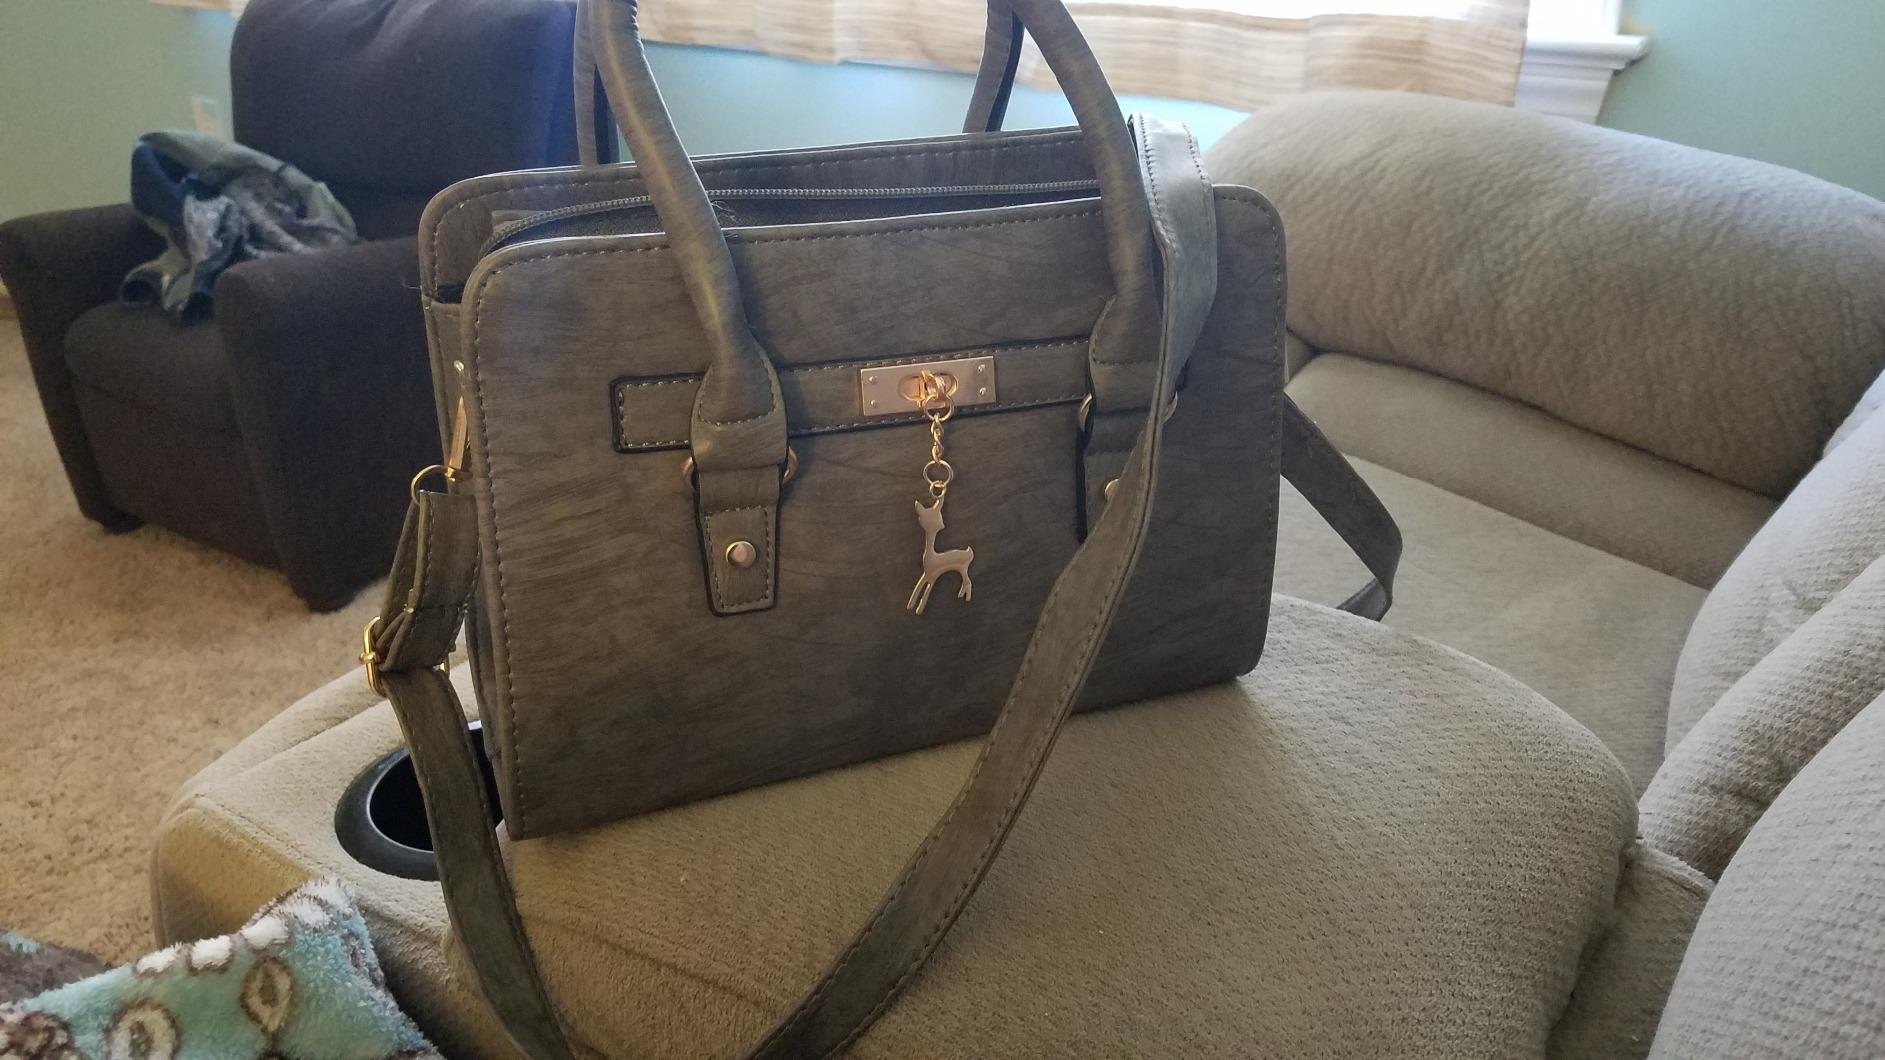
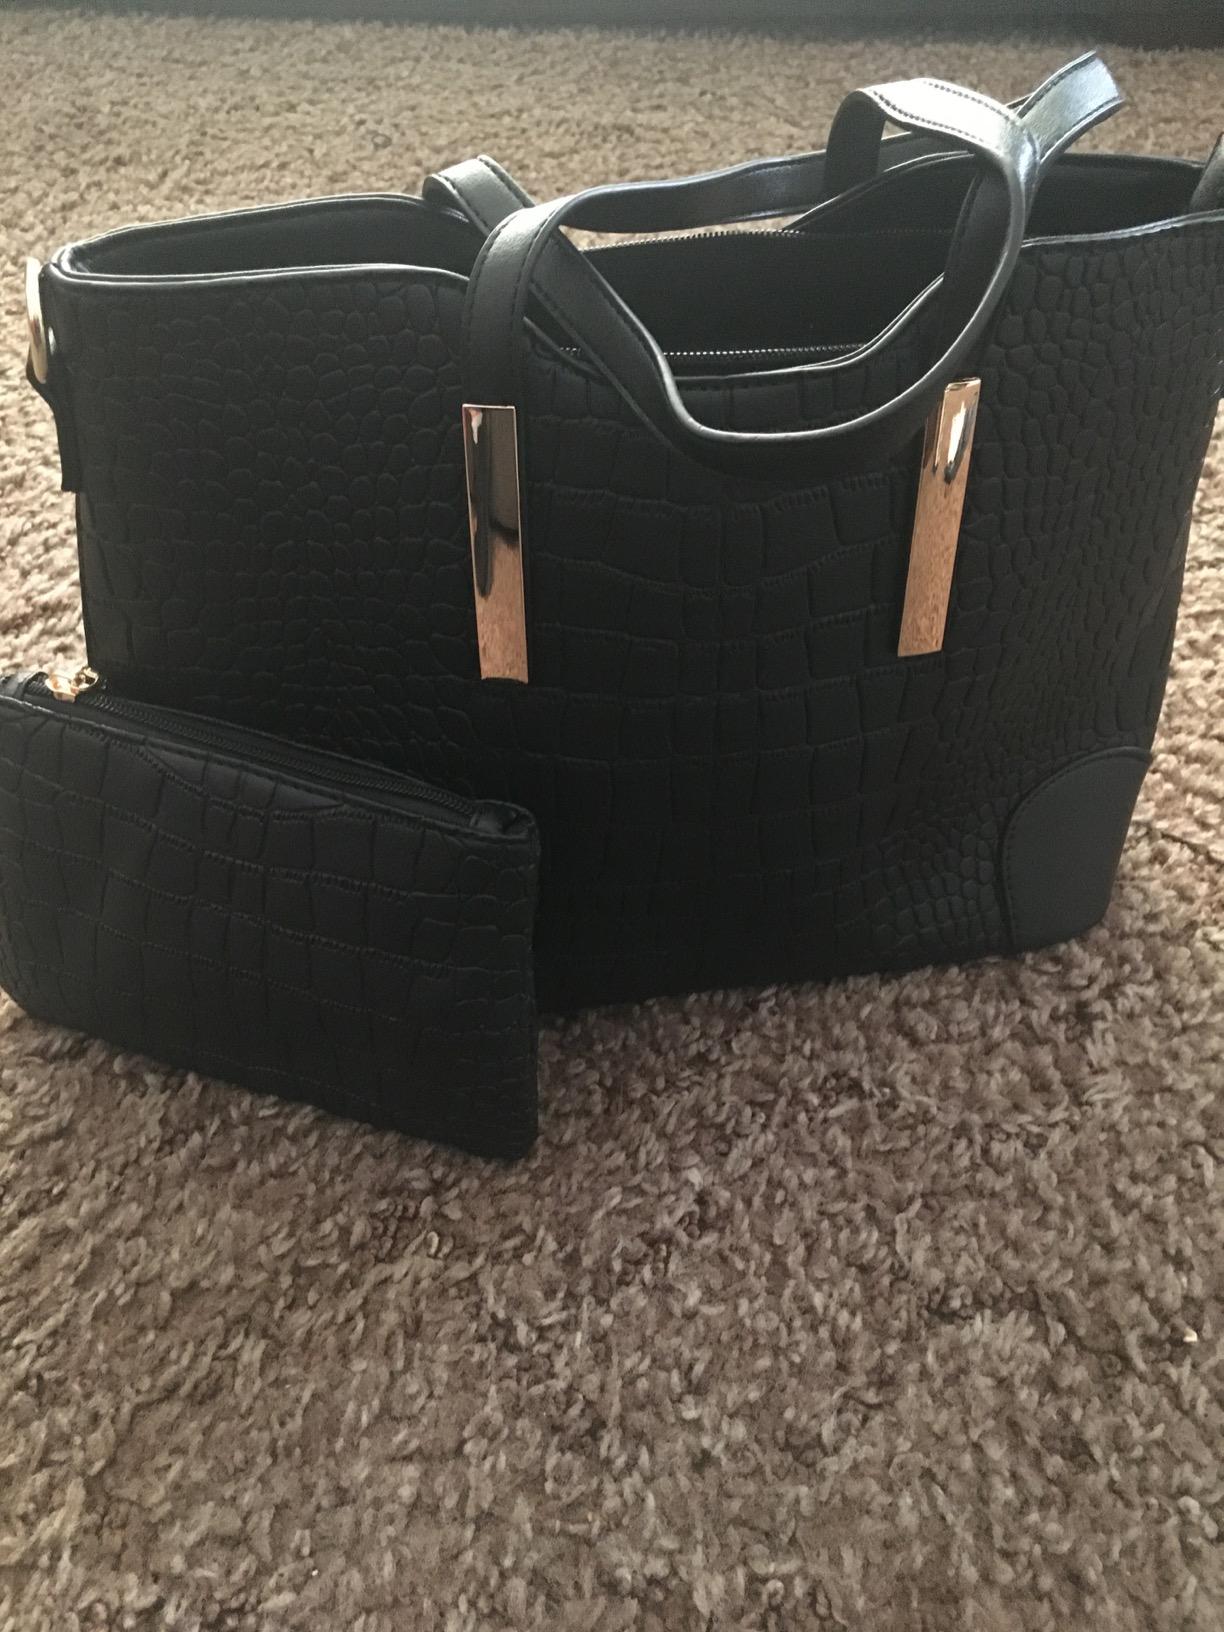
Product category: accessories_handbag
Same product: no